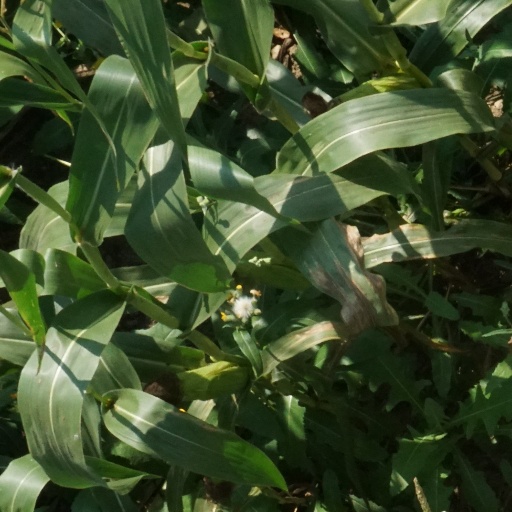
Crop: maize; corn